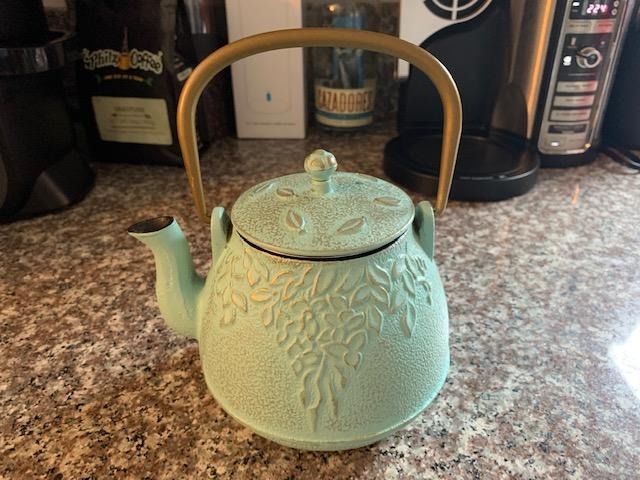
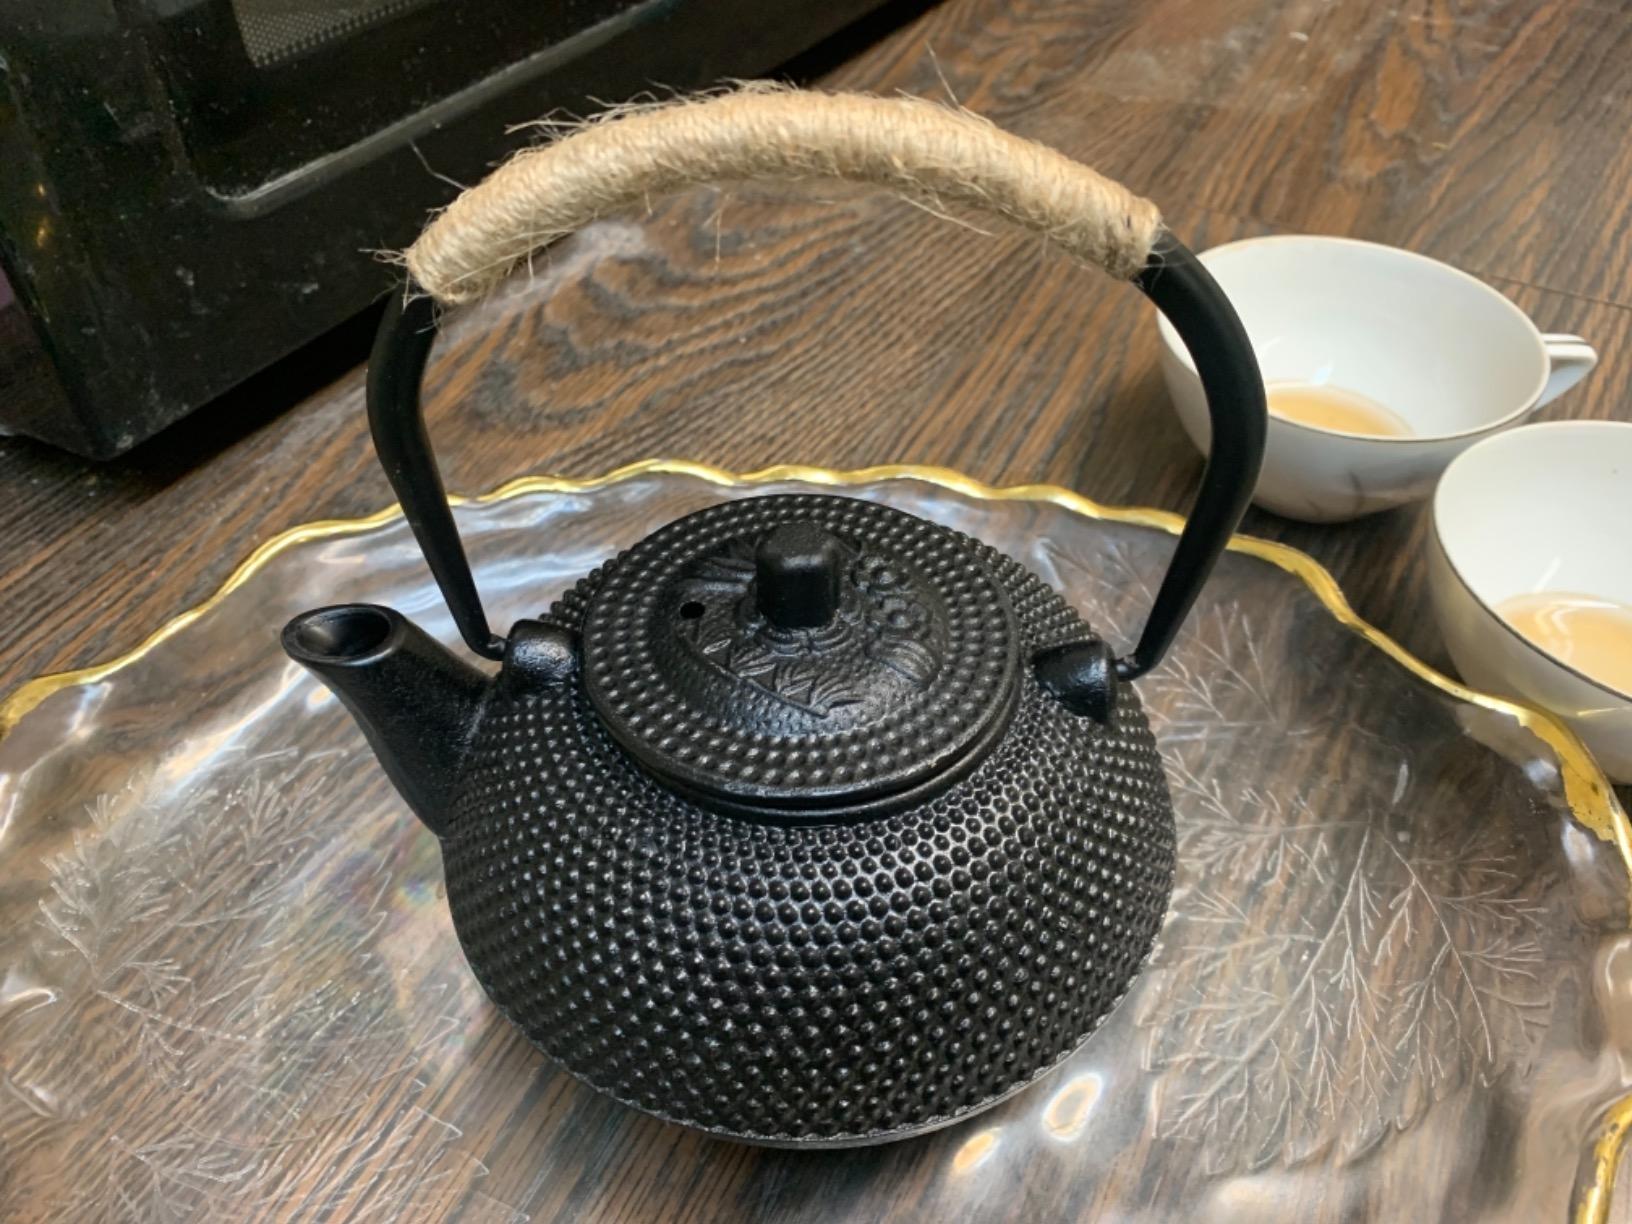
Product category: items_kettle
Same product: no